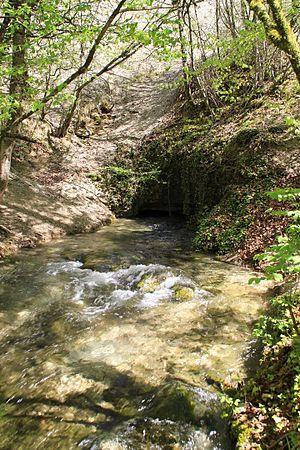
La Source de la Coquille à Étalante, France